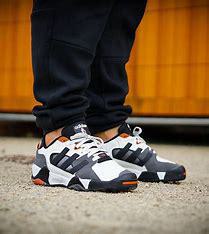
Brand: adidas
Model: originals Adidas Originals Streetball